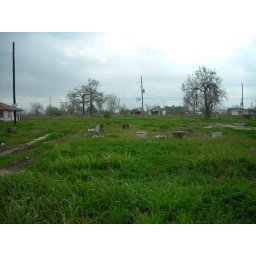
foundations of houses washed away by the force of the water